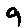
Label: 9